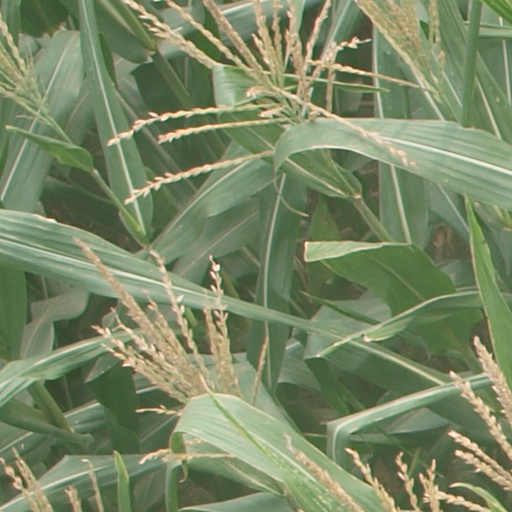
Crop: maize; corn